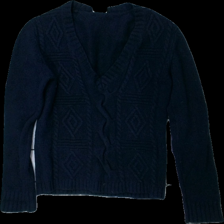
View: front
Type: Sweater
Category: Ladies
Brand: Not in the list
Brand text on label: new house
Colors: Blue
Material: 100% silke
Pattern: Other
Cut: V-collar
Size: M
Season: All
Price range: <50
Recommended usage: Export
Description: kabelstikad tröja